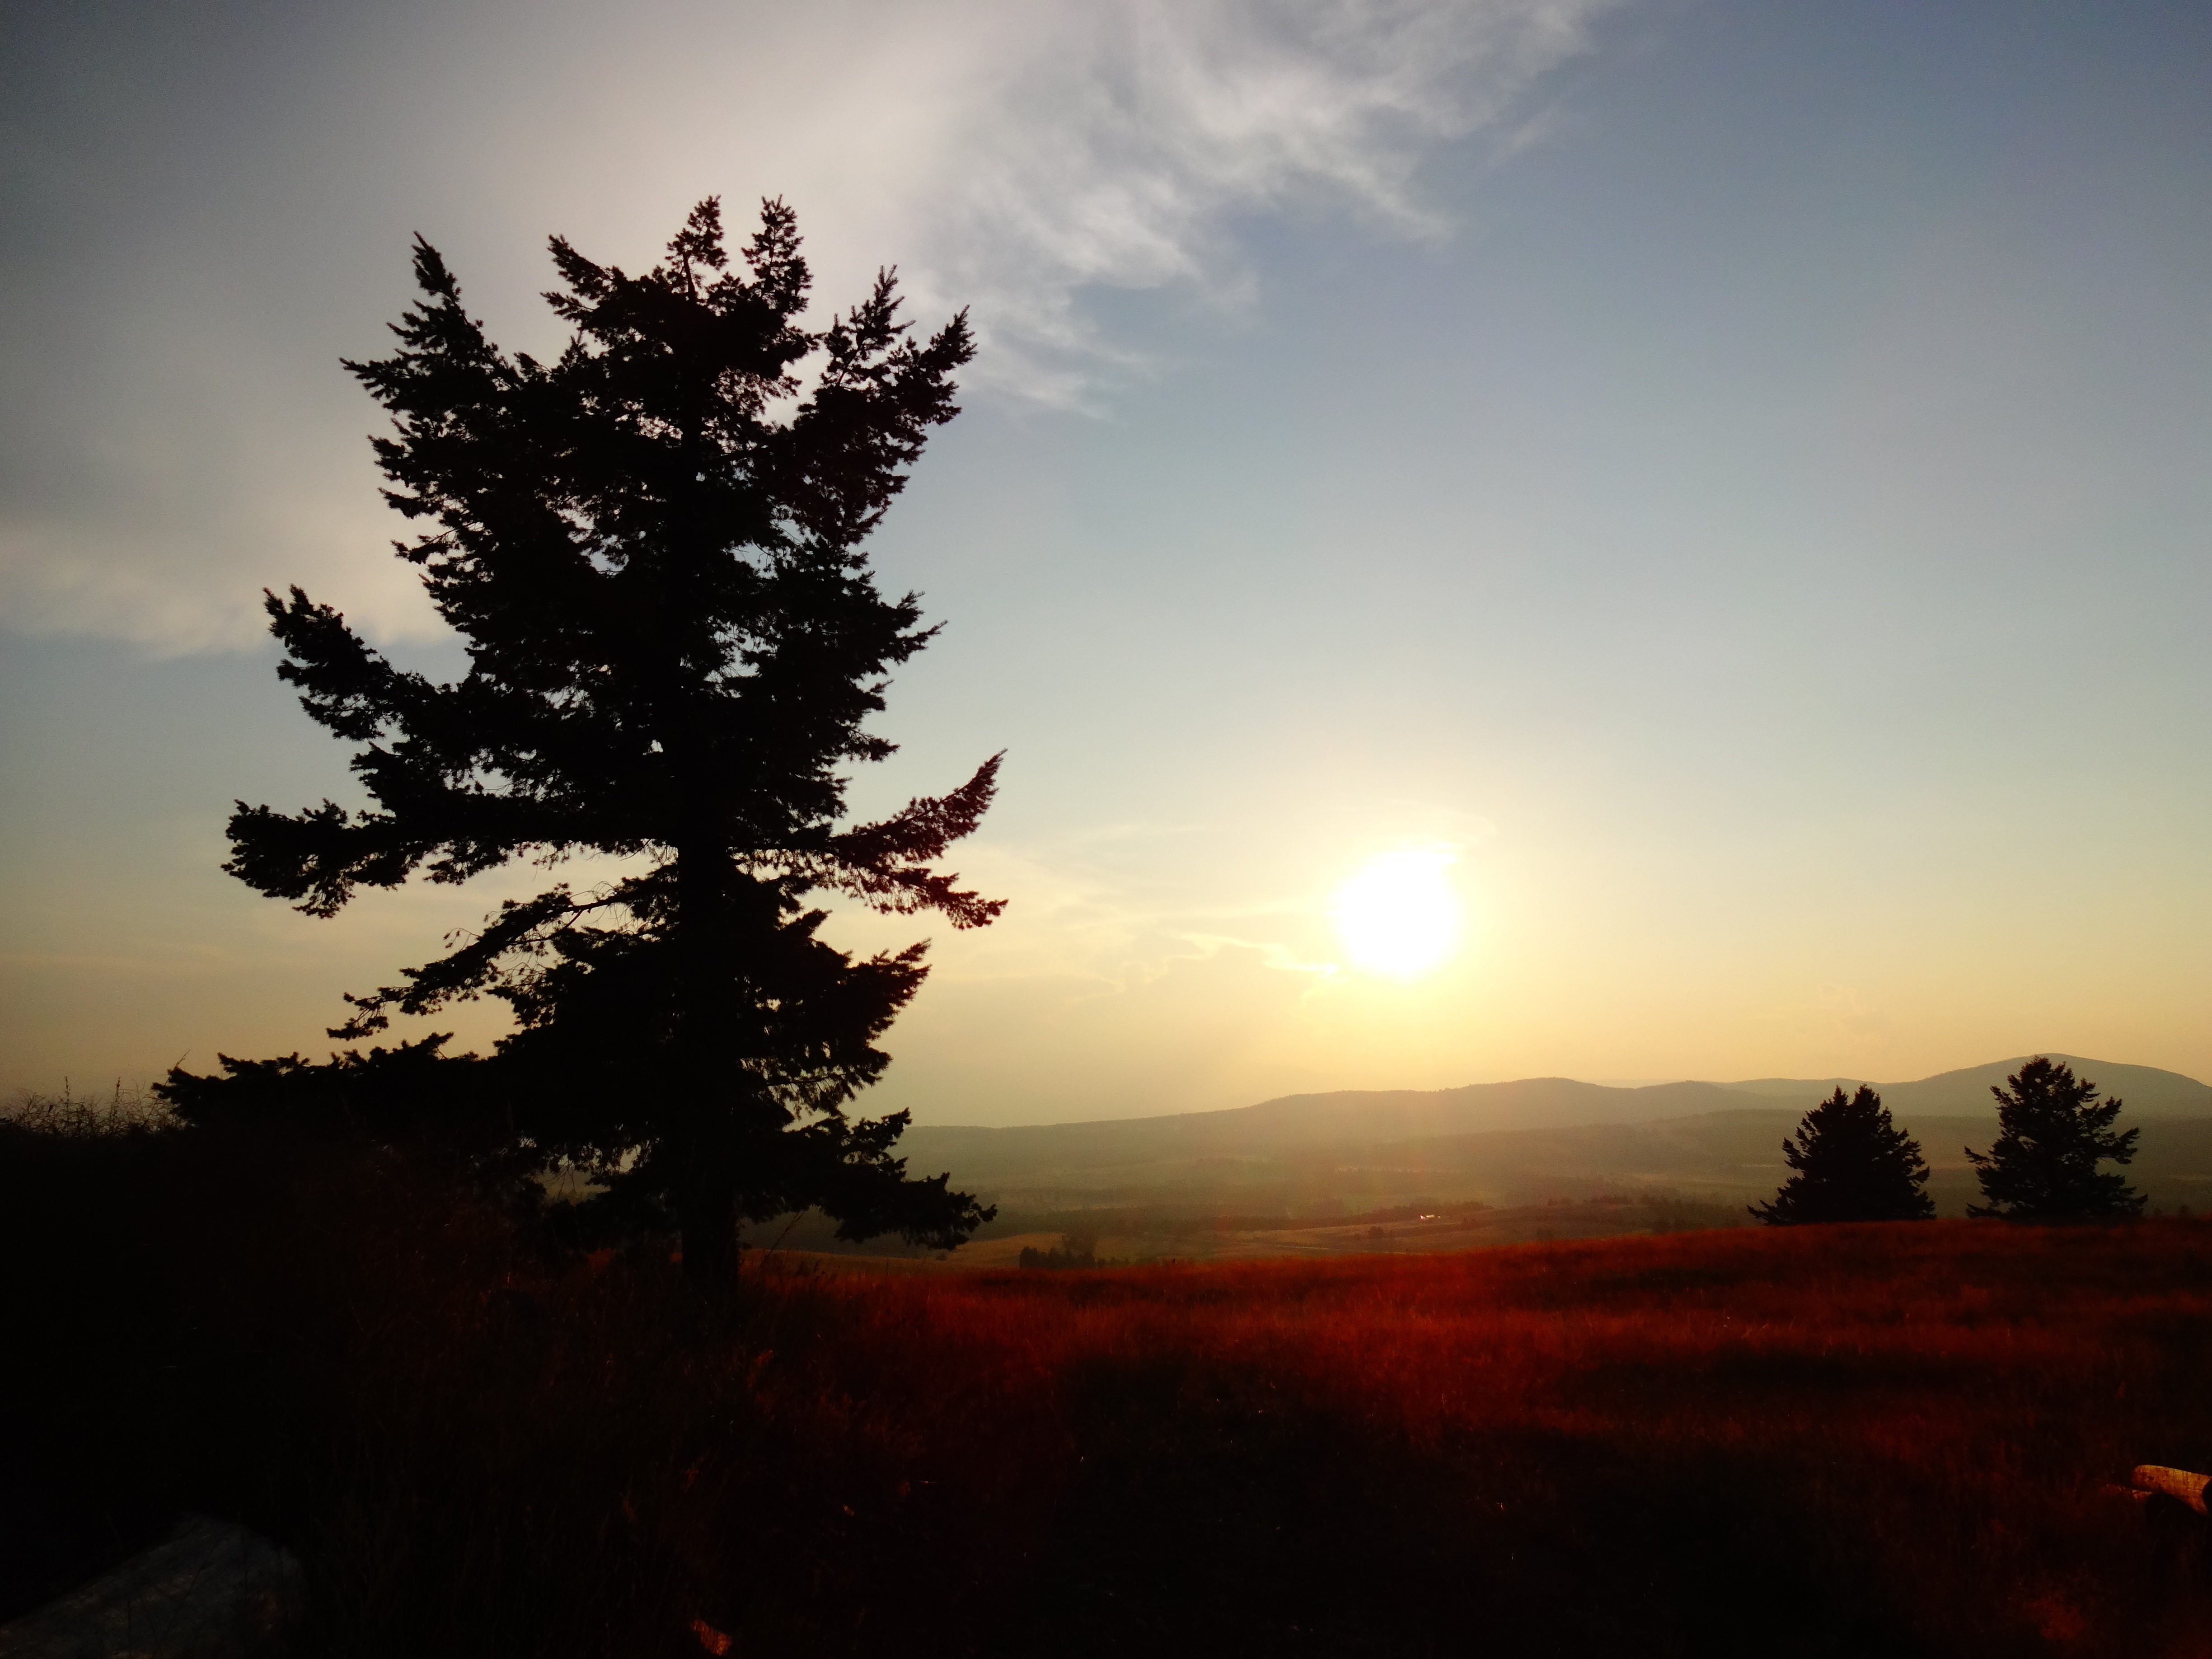
landscape, tree, nature, outdoor, mountain, cloud, plant, sky, sun, sunrise, sunset, sunlight, morning, hill, dawn, atmosphere, summer, dusk, evening, natural, atmospheric phenomenon, woody plant